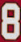
Number: 8